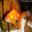
Label: aquarium_fish